Milestones Museum

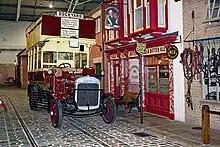
Thornycroft J bus outside the Baverstock Arms

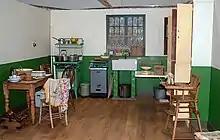
1940's kitchen

A new addition for 2021 is Mr Simpson's Teddy Bear museum, featuring more than 260 examples dating from 1905 onwards.